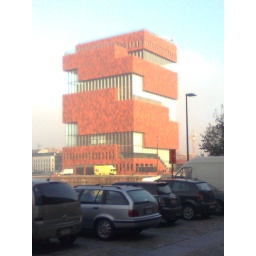
opening in 2011. the bar on the ground floor is open for business, though.